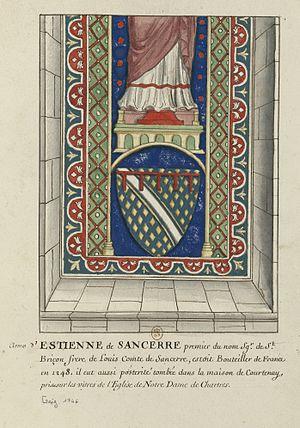
Dessin, Vitrail de N.-D. de Chartres sur lequel sont peintes des armoiries, d'azur semé de losanges, d'or à la bande d'argent accompagnée de deux cottices d'or au lambel de gueules à cinq pendants sur le tout
Étienne II de Sancerre, seigneur de Charenton-du-Cher, de Châtillon-sur-Loing et de Saint-Brisson-sur-Loire, Marchéville, de Montreuil-Bellay et La Loupe, Vice-Chambellan royal, Grand bouteiller de France à partir de 1248, fils d'Étienne Iᵉʳ, le premier comte de Sancerre et de sa troisième femme Aénor.